List of Assassin's Creed characters

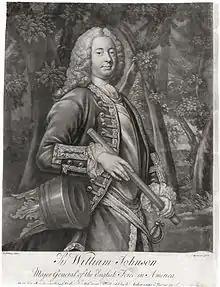
Mezzotint engraving of Sir William Johnson, 1756

Benjamin Franklin (17 January 1706 – 17 April 1790) (voiced by Jim Ward in "Assassin's Creed III" and by Rick Jones in "Assassin's Creed Rogue") was a freemason, a noted polymath, and one of the Founding Fathers of the United States. Franklin is first encountered by Haytham Kenway in Boston in 1754, when he requests the latter's help in finding the stolen pages of his "Poor Richard's Almanack". Around the same time, Franklin was being unknowingly used by the Templars to study the Precursor box they had seized, which was given to him by William Johnson. However, the Assassins Shay Cormac and Hope Jensen are able to hijack the research by posing as associates of Johnson's. They help Franklin with his experiments on the box, generating a map which shows the locations of various Precursor sites. By 1756, the Assassins have commissioned Franklin to develop various weapons for them, including a prototype grenade launcher, though this would later be given to Shay, who visits Franklin at his lab in New York after his defection to the Templars. During the American Revolutionary War, Franklin is appointed the first United States Ambassador to France and moves to Paris, where he unexpectedly encounters Shay again in 1776. After Shay saves him from a gang of street criminals, Franklin helps him infiltrate the Palace of Versailles for a supposed "business meeting" (in reality, Shay came to retrieve the Precursor box from the Assassins, who were having a secret meeting there). Despite his many interactions with various Assassins and Templars throughout his life, Franklin doesn't appear to be aware of the existence of either of the two orders.